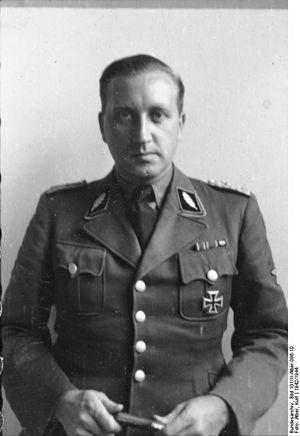
René Bousquet, né le 11 mai 1909 à Montauban et mort assassiné le 8 juin 1993 à Paris, est un haut fonctionnaire français, collaborateur avec l'occupant allemand pendant la Seconde Guerre mondiale.